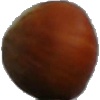
Label: nut_forest